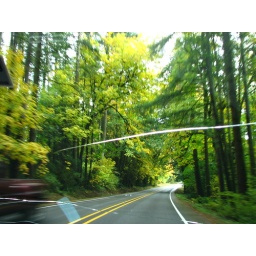
pretty trees by our house. excuse the window cracks. :)